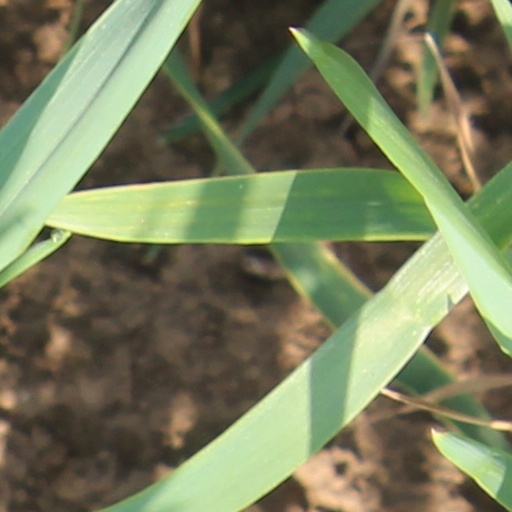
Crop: wheat